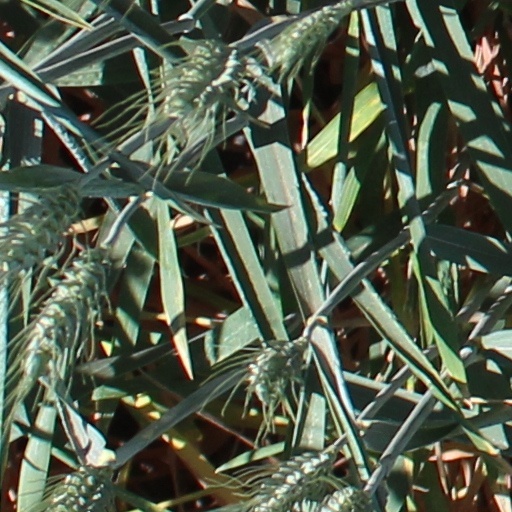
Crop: wheat